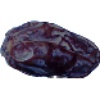
Label: Dates 1